Renewable energy in the European Union

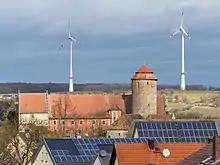
Windmills and solar panels at Lisberg Castle in Germany

In 2014, Germany's share of renewable energy in gross final energy consumption increased by 1.4% to 13.8%. In 2004, renewables accounted for only 5.8% or about the same share as for the Netherlands in 2014 (5.5%).